Pietro degli Ingannati

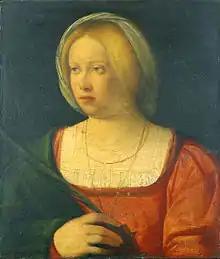
Young woman dressed as St Catherine

His early works show the influence of Giovanni Bellini, especially in the composition, although his art is closer to artists like Lazzaro Bastiani, Marco Basaiti or Benedetto Rusconi. Later, his style became closer to that of Bellini, approaching the way of painting of Vincenzo Catena and showing the superficial influence of innovations introduced by Giorgione.